Potez 840

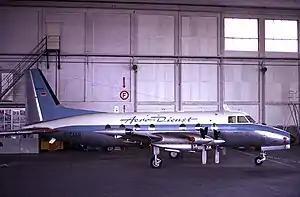
Aero-Dienst Potez 841 at Munich Riem Airport (1968)

The Potez 840 was a 1960s French four-engined 18-passenger executive monoplane, the last aircraft to use the Potez name.